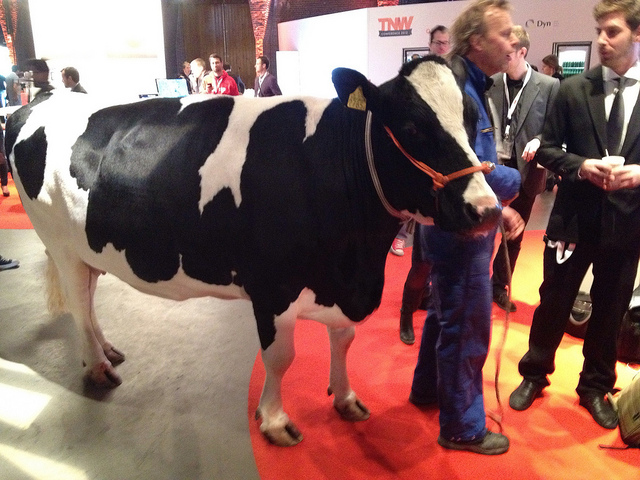
user: Given an image and a question. Answer the question in a short answer. Question: What show is this? Short Answer:
assistant: auction